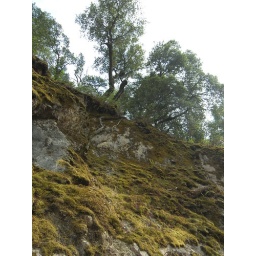
Amazing how this tree root is attempting to stay in the ground on the side of the cliff